Glass art

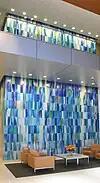
Water Walk by Paul Housberg

Combining many of the above techniques, but focusing on art represented in the glass rather than its shape, glass panels or walls can reach tremendous sizes. These may be installed as walls or on top of walls, or hung from a ceiling. Large panels can be found as part of outdoor installation pieces or for interior use. Dedicated lighting is often part of the artwork.